Blanchester, Ohio

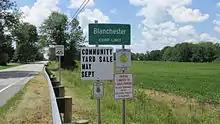
Blanchester corporation limit sign

As of the census of 2000, there were 4,220 people, 1,645 households, and 1,131 families living in the village. The population density was . There were 1,766 housing units at an average density of . The racial makeup of the village was 98.70% White, 0.14% African American, 0.17% Native American, 0.36% Asian, 0.02% from other races, and 0.62% from two or more races. Hispanic or Latino of any race were 0.62% of the population.